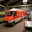
Label: ambulance